Aberdeen Subdivision (North Carolina)

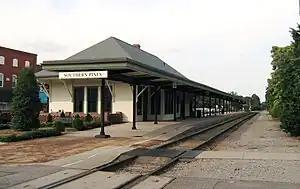
Southern Pines station along the Aberdeen Subdivision, which was built in 1898 by the Raleigh and Augusta Air Line Railroad.

The Aberdeen Subdivision was originally built by the Raleigh and Augusta Air Line Railroad, which began operation in 1877. The Raleigh and Augusta Air Line Railroad was merged into the Seaboard Air Line Railroad in 1901, and became part of its main line. Seaboard designated the main line from Raleigh to Hamlet as the Raleigh Subdivision.